Rosalind Chao

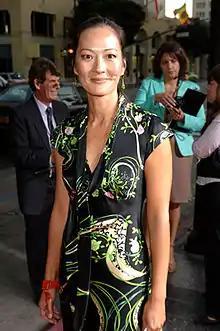
Chao in 2005

Rosalind Chao (born September 23, 1957) is an American actress. She appeared as Soon-Lee Klinger in the mid-1980s CBS show "AfterMASH", Rose Hsu Jordan in the 1993 movie "The Joy Luck Club", the recurring character Keiko O'Brien on "" and "" in the 1990s, and Dr. Kim on "The O.C." in 2003. She also played Hua Li, Mulan's mother, in the live-action 2020 remake of "Mulan". In 2024 she starred as Ye Wenjie in the Netflix production of "3 Body Problem".